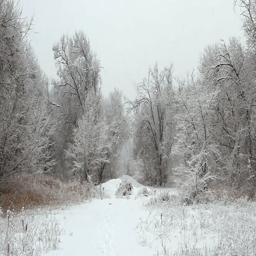
snowfall in a winter park with snow covered trees